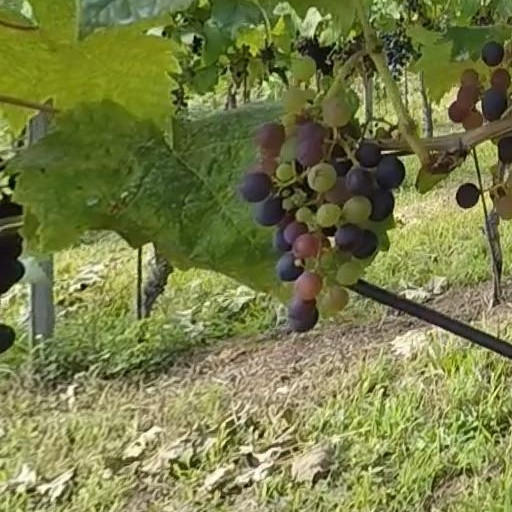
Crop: grape